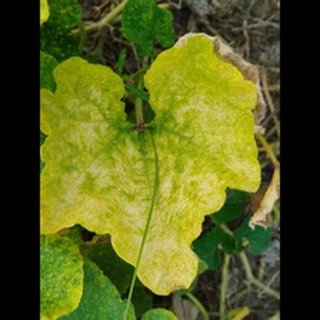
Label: pumpkin_mosaic_disease